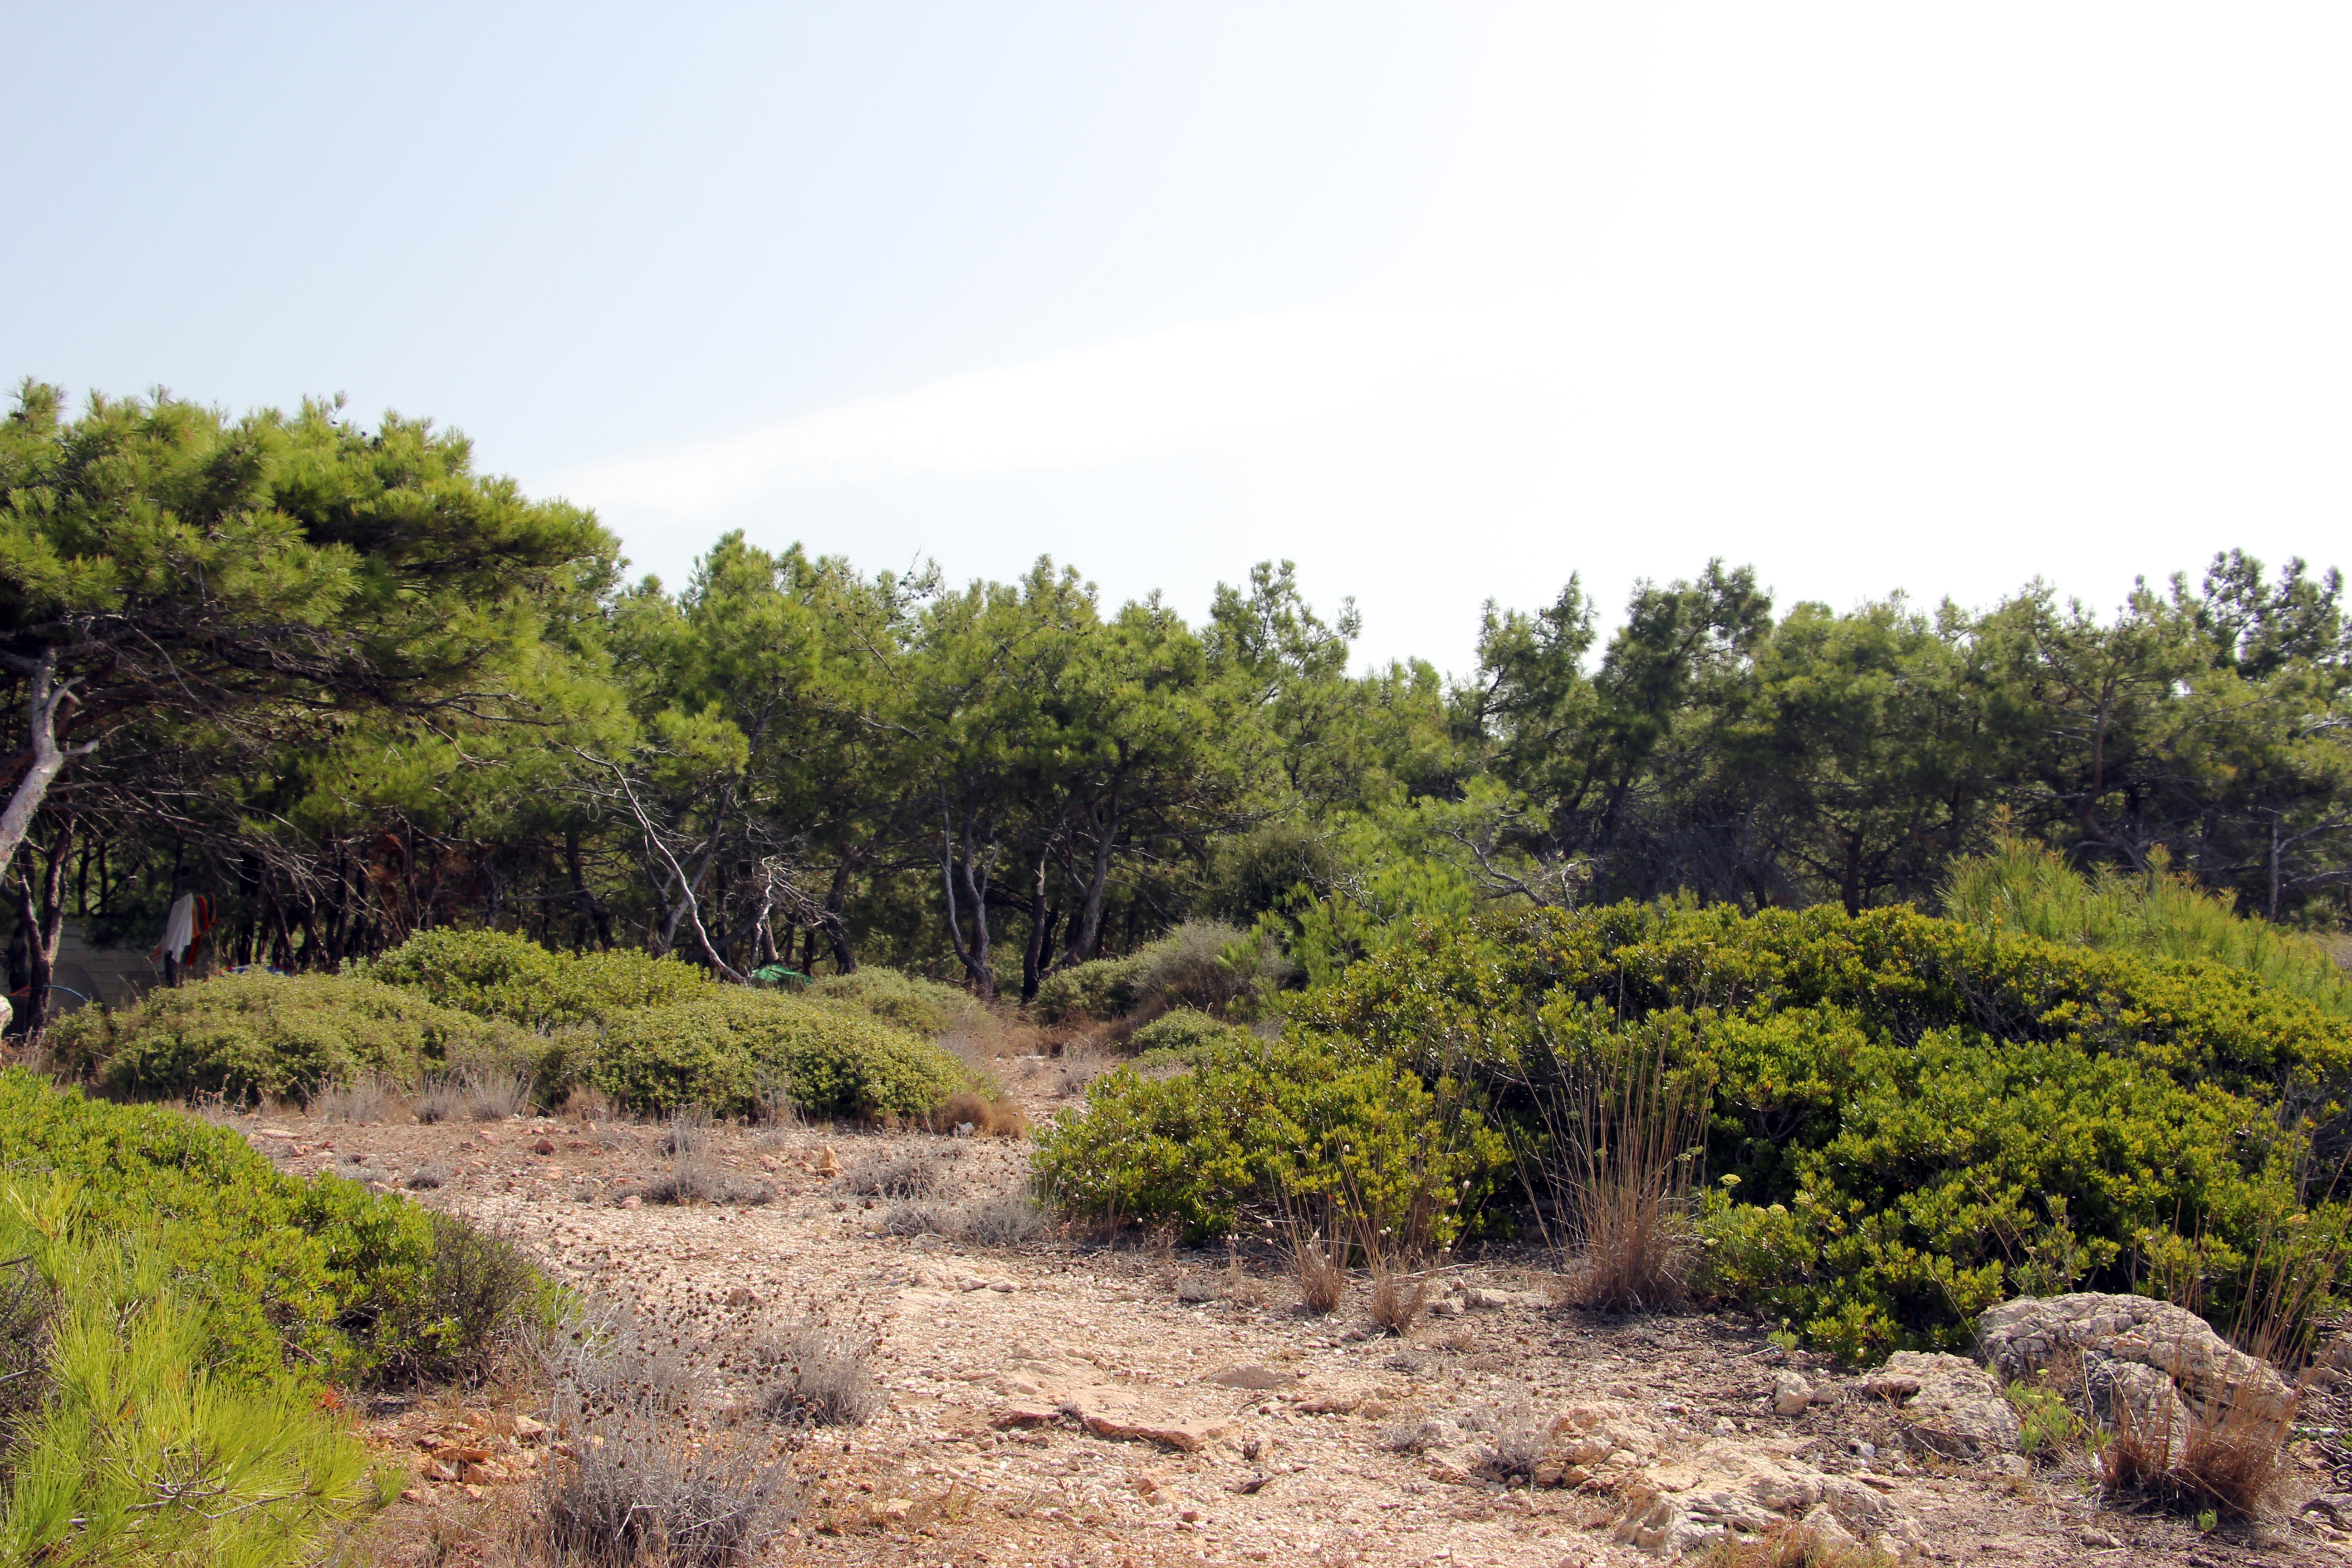
landscape, tree, nature, forest, outdoor, wilderness, hill, summer, environment, green, jungle, scenic, natural, park, scenery, soil, agriculture, flora, savanna, vegetation, plantation, habitat, ecosystem, forest landscape, natural background, nature backgrounds, natural environment, woody plant